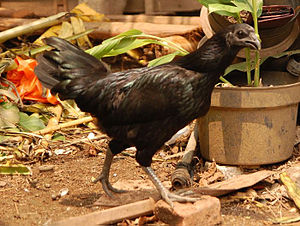
Ayam Cemani
Ayam Cemani høne
Ayam Cemani er en hønserace fra Indonesien. Ayam betyder høne på indonesisk, og Cemani er en landsby i nærheden af den centraljavanske by Surakarta. Racen findes i central- og Østjava, Madura og på Sumatra. Der findes mange krydsninger og varianter af racen. Jo sortere høne der er tale om, jo mere værdifuld er hønen, da overtroiske mennesker tror, at hønen besidder mystiske kræfter!